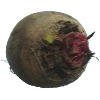
Label: Beetroot 1